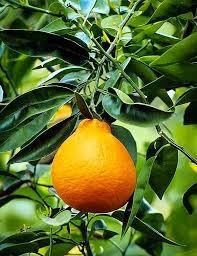
Label: mandarine